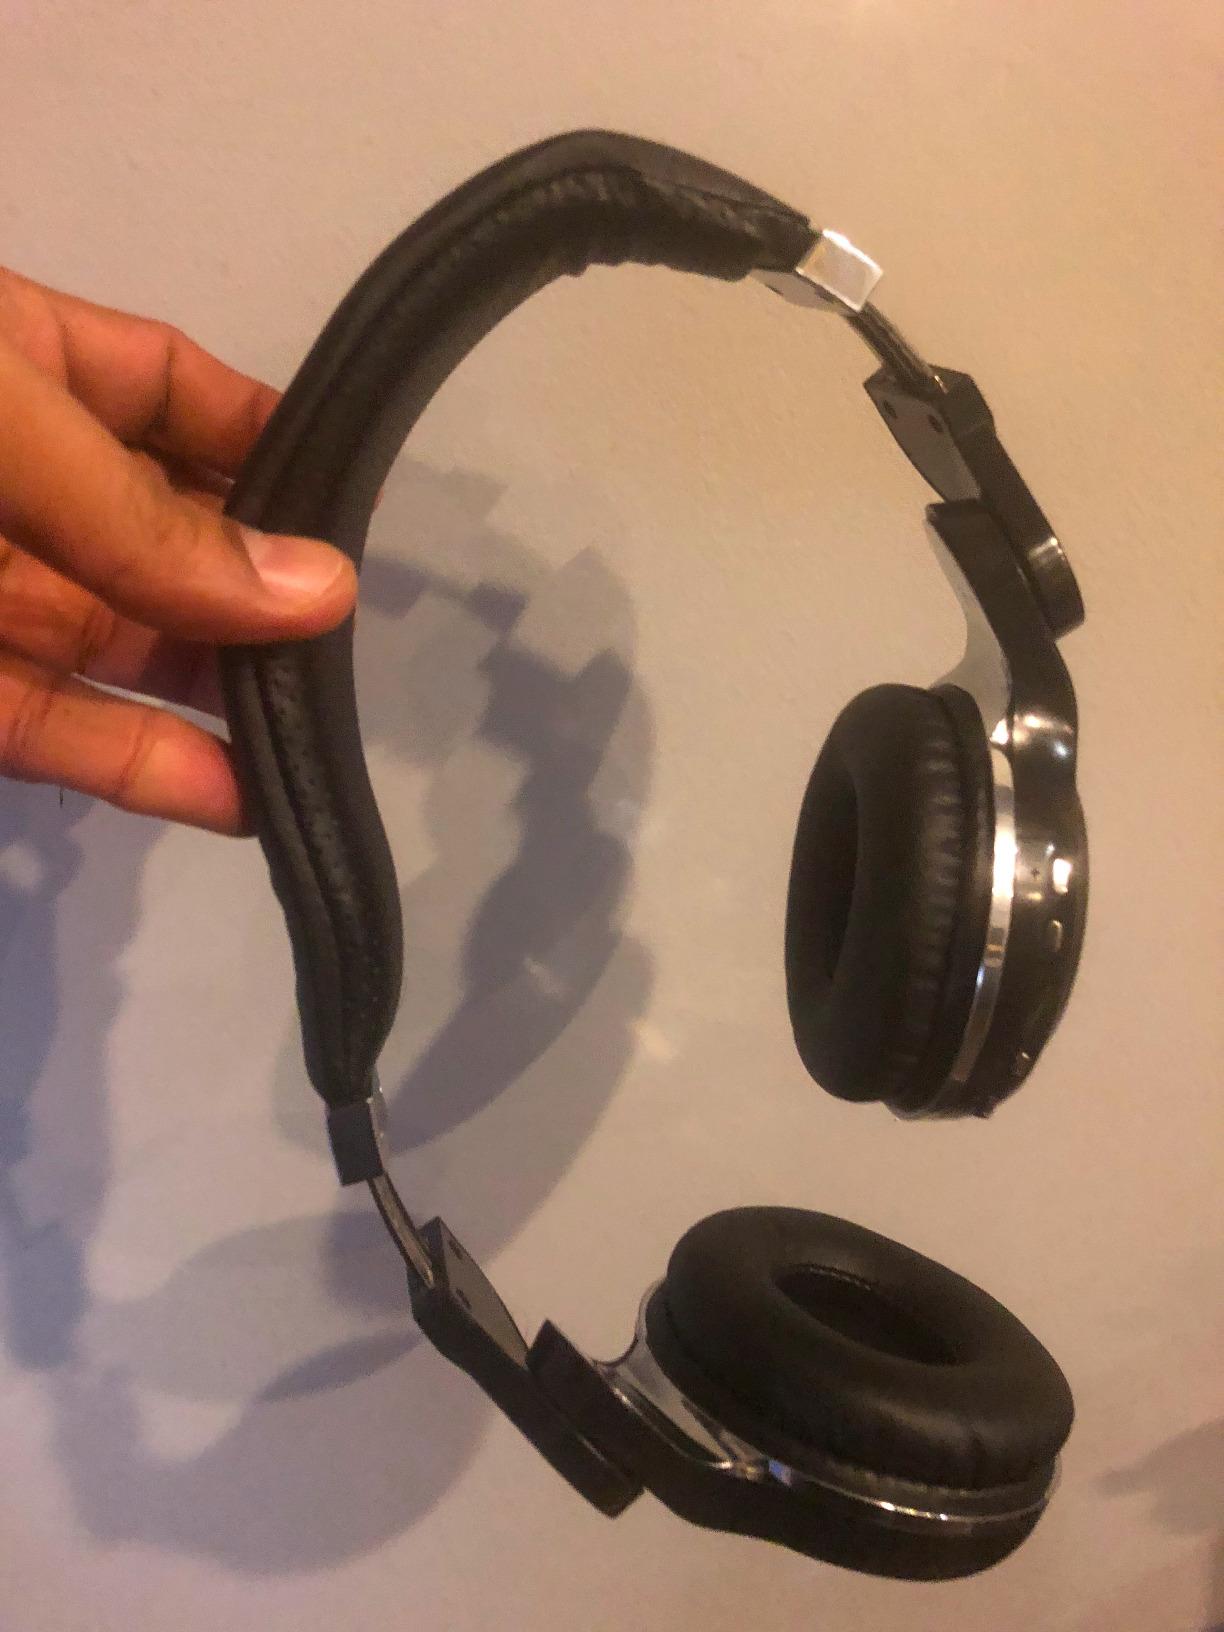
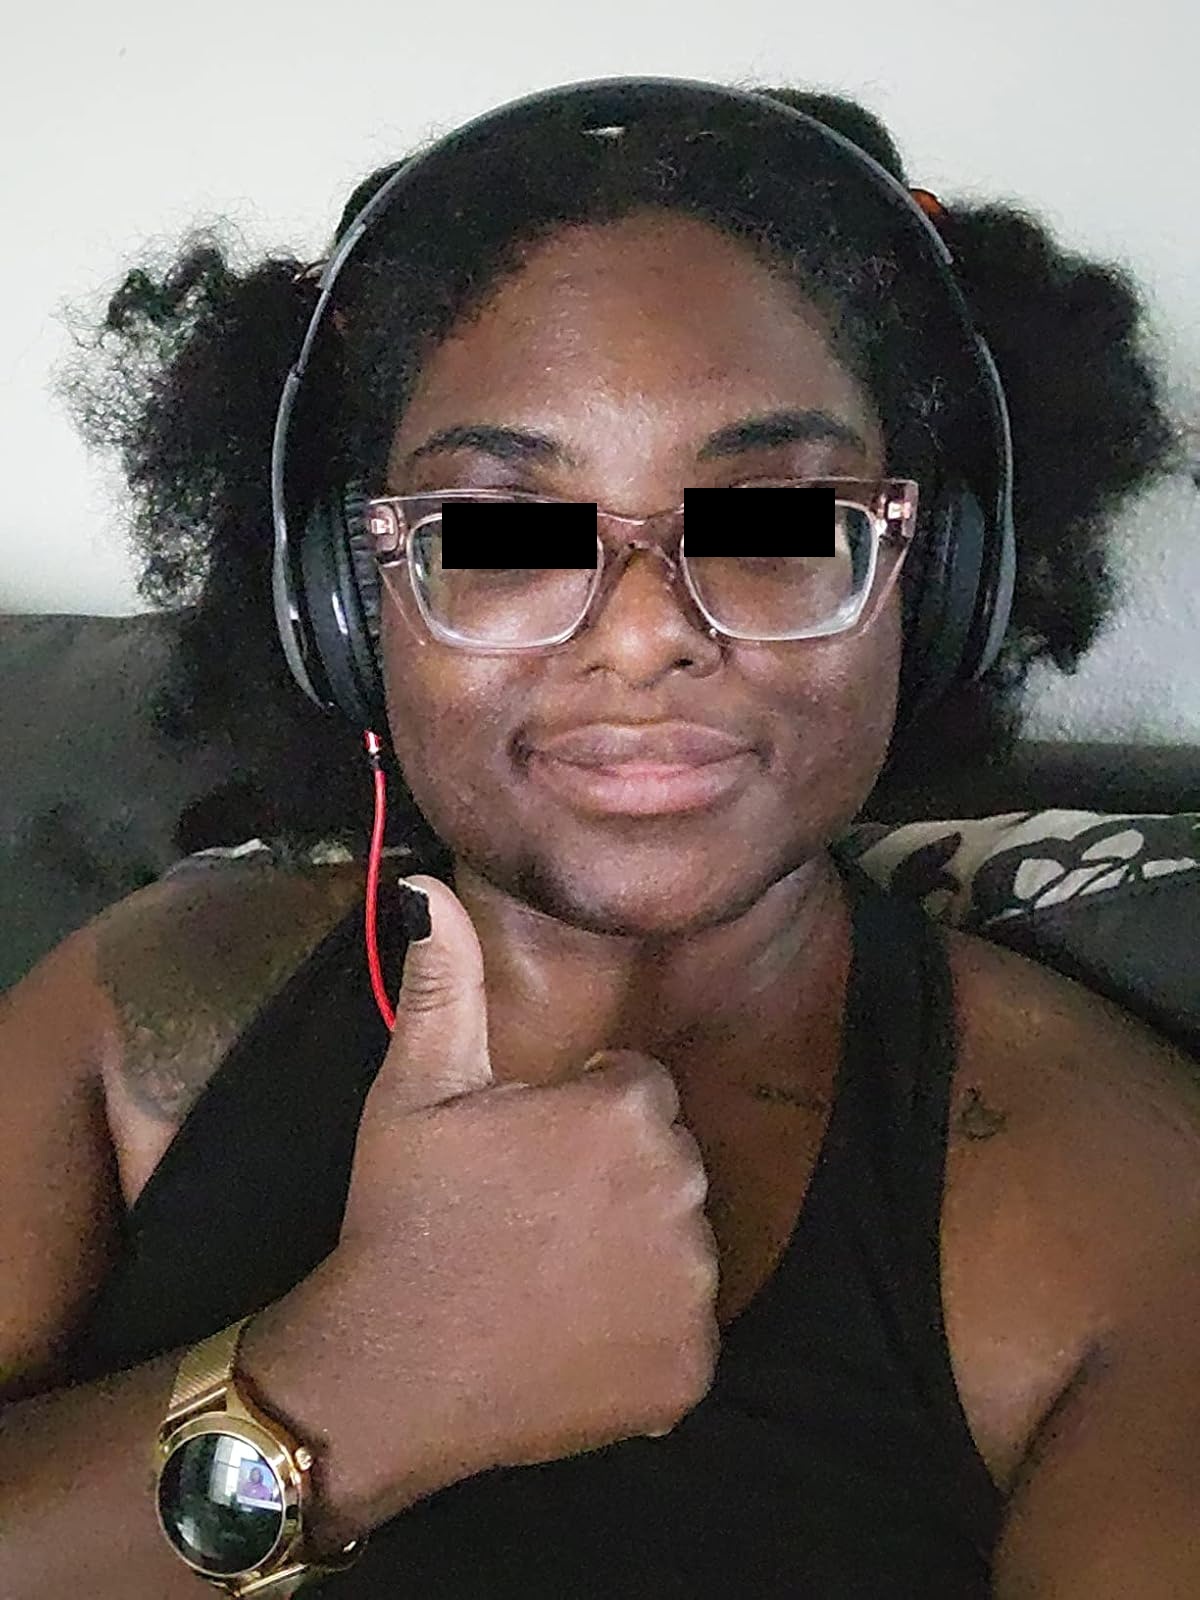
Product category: headphones
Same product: no